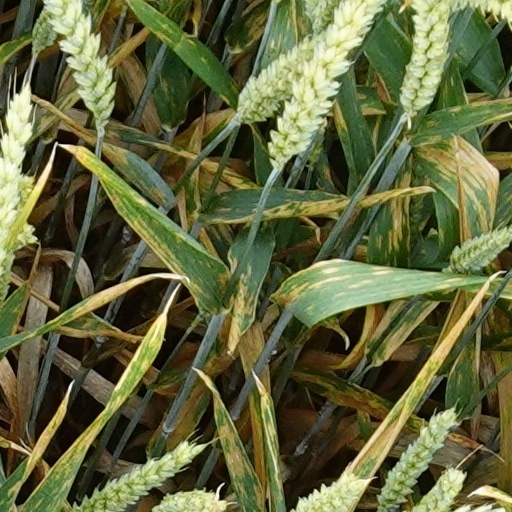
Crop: wheat